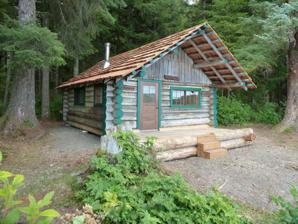
Building: Big Shaheen Cabin
Country: Unknown
Year built: 1935
United States historic place Big Shaheen Cabin U.S. National Register of Historic Places Alaska Heritage Resources Survey Undated government photograph Location On Hasselborg Lake , Admiralty Island National Monument Nearest city Angoon, Alaska Coordinates 57°42′04″N 134°16′42″W / 57.70103°N 134.27821°W / 57.70103; -134.27821 Area less than one acre Built 1935 Built by Civilian Conservation Corps MPS CCC Historic Properties in Alaska MPS NRHP reference No. 95001292 AHRS No. SIT-019 Added to NRHP November 2, 1995 The Big Shaheen Cabin , in the Admiralty Island National Monument near Angoon, Alaska , is a historic log cabin that was built by the Civilian Conservation Corps in 1935.  It was listed on the National Register of Historic Places in 1995;  the listing included the cabin and three other contributing structures . It was built as part of the Admiralty Island Civilian Conservation Corps Canoe Route.  The cabin is made of 10-inch (250 mm) logs and its gable roof has a six-foot overhang at the front to make a porch.  There are three "culturally modified" trees in the area. See also National Register of Historic Places listings in Hoonah–Angoon Census Area, Alaska References